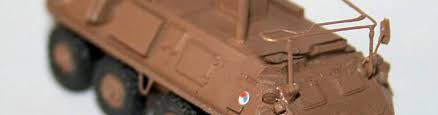
Label: BTR